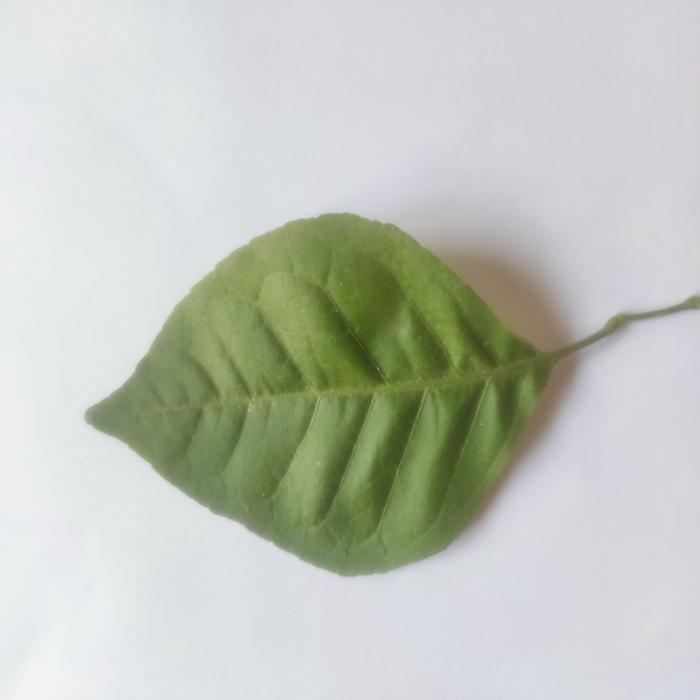
Crop: Aegle Marmelos
Leaf condition: Healthy_Leaf